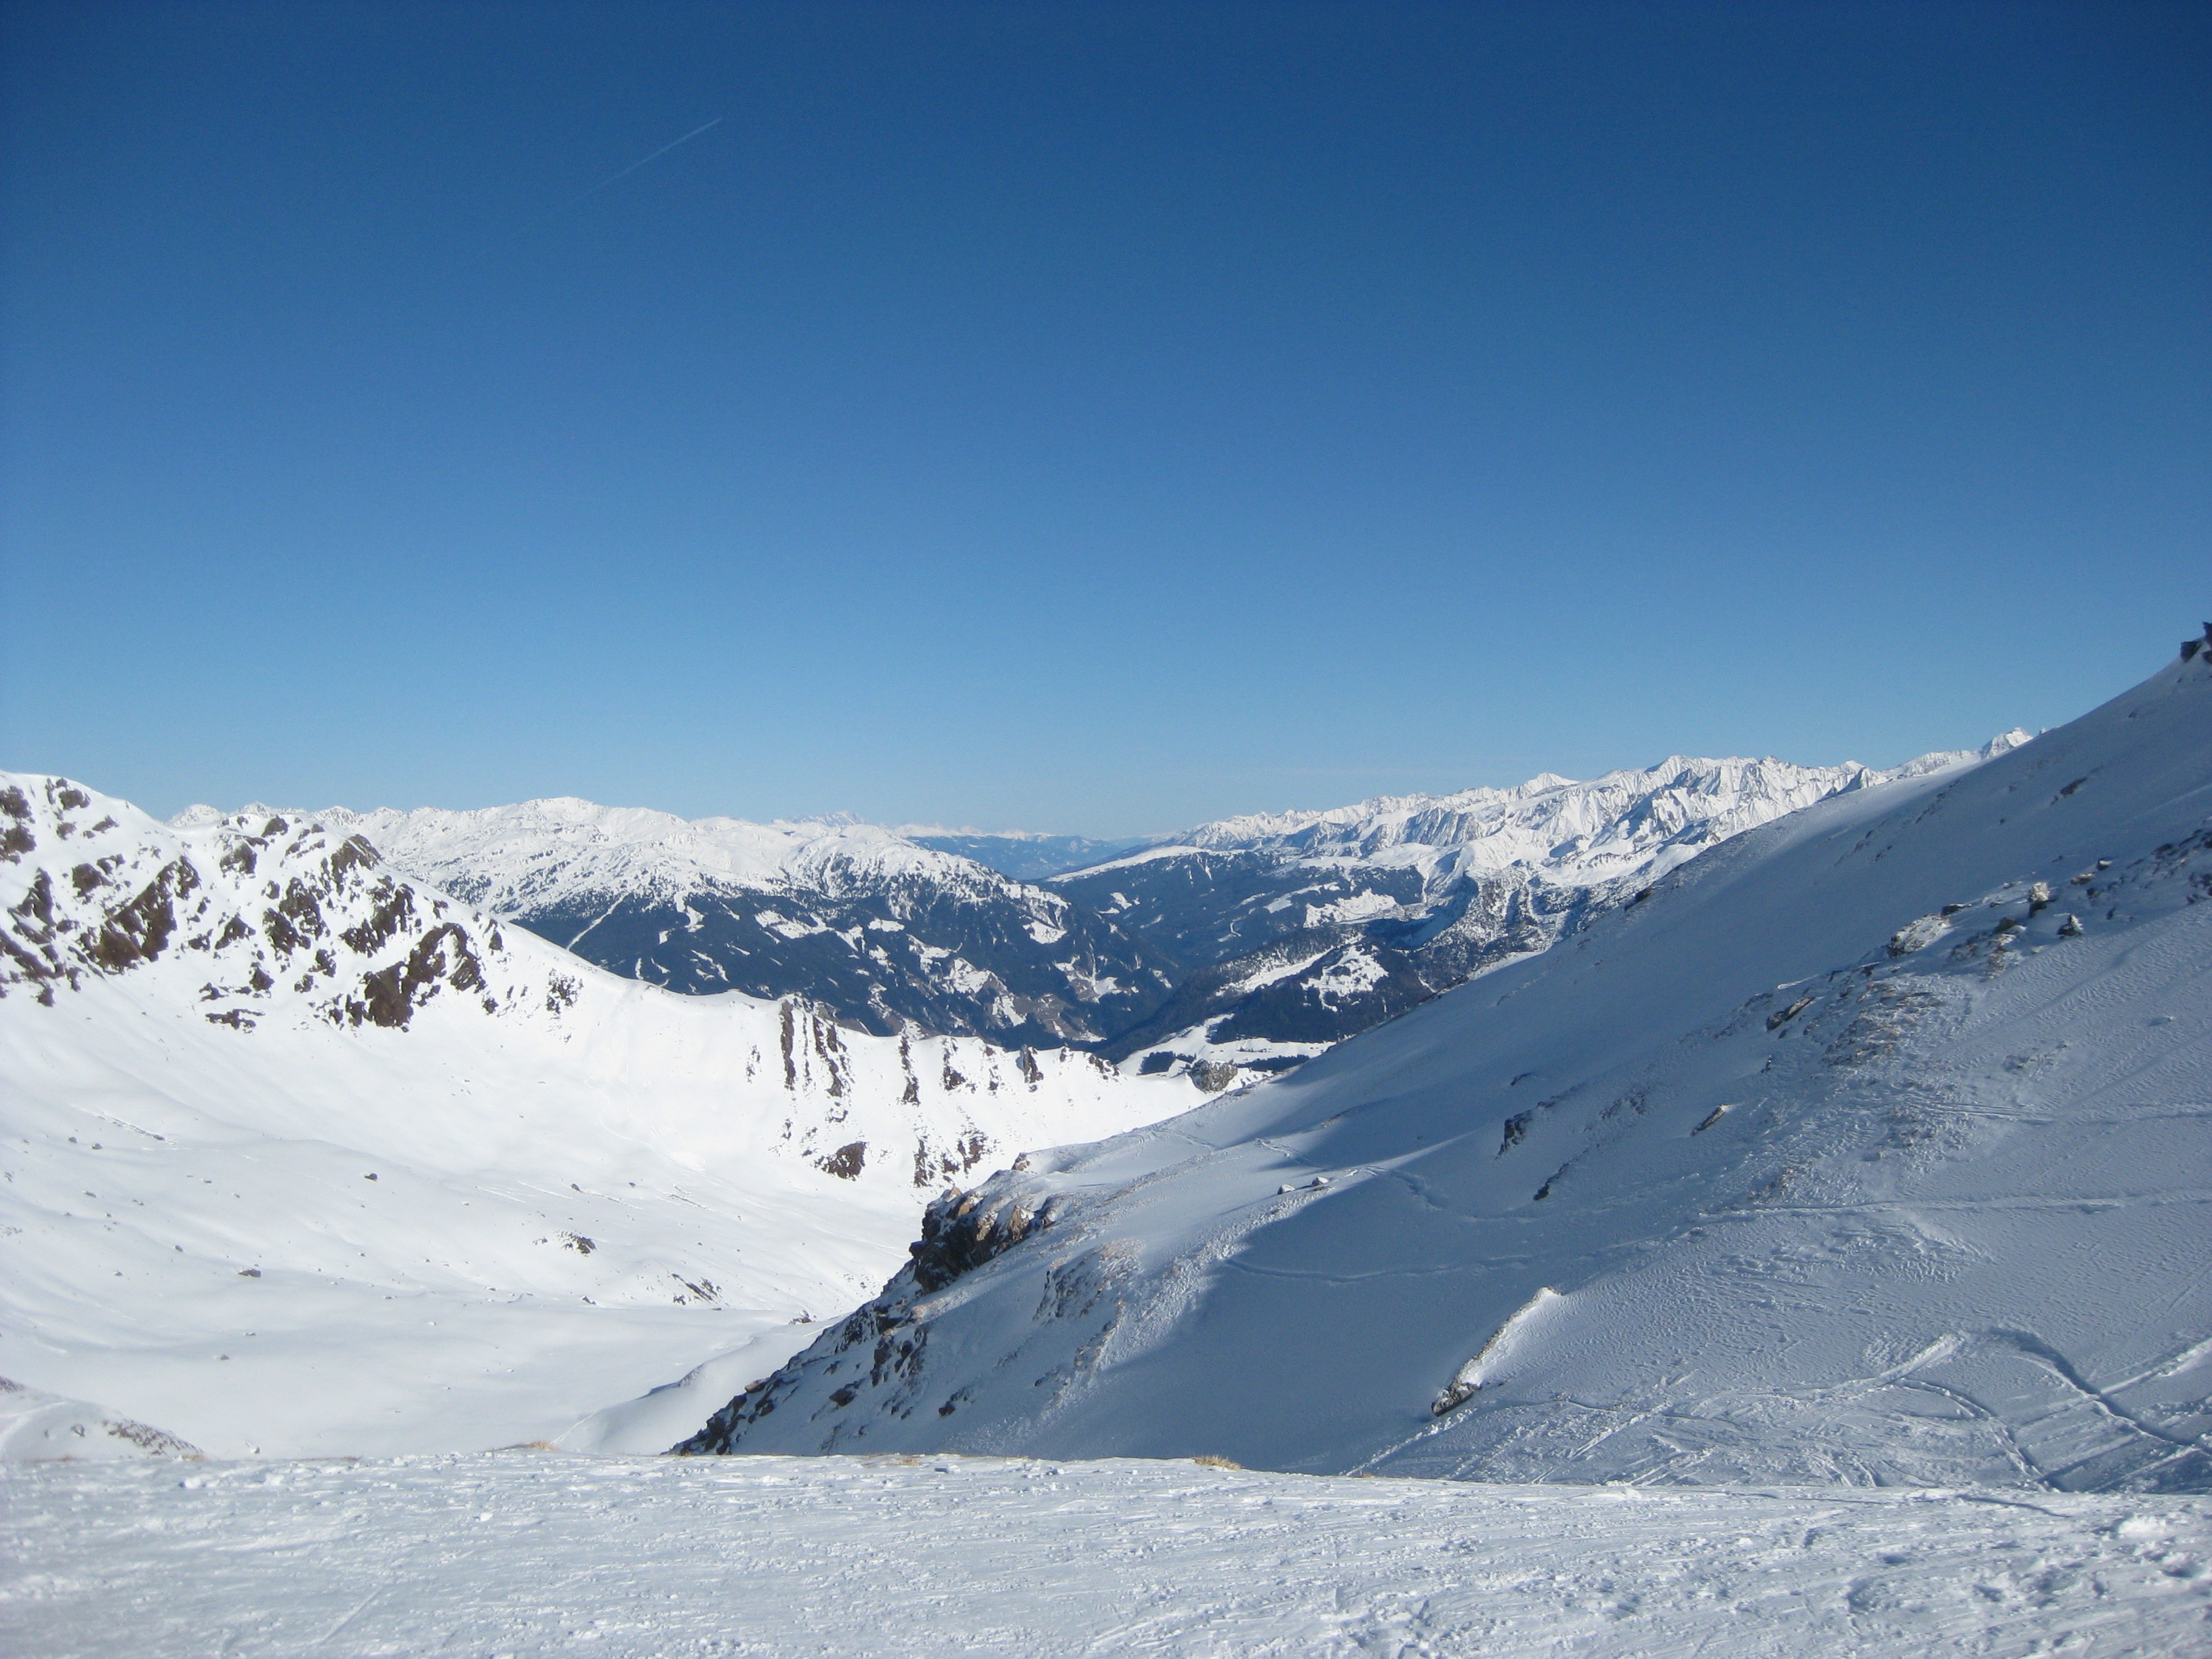
mountain, snow, winter, white, mountain range, europe, weather, alpine, skiing, season, ridge, sports equipment, austria, winter sport, sports, resort, alps, ski, footwear, piste, ski touring, mayrhofen, zillertal, nordic skiing, ski mountaineering, ski equipment, mountainous landforms, geological phenomenon